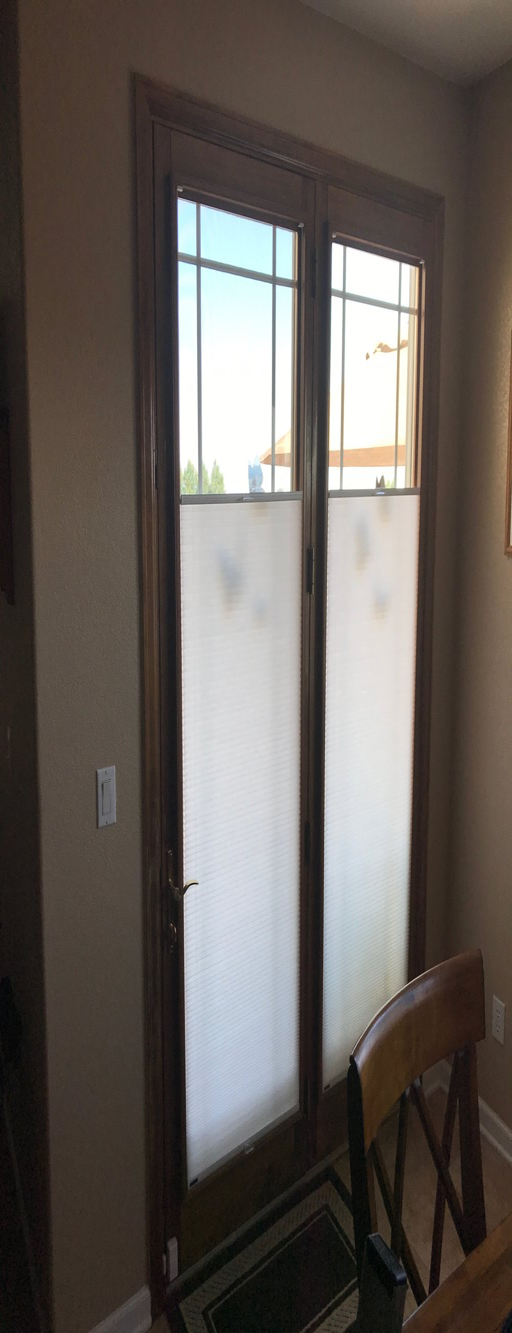
actual installation on french doors leading to a patio .